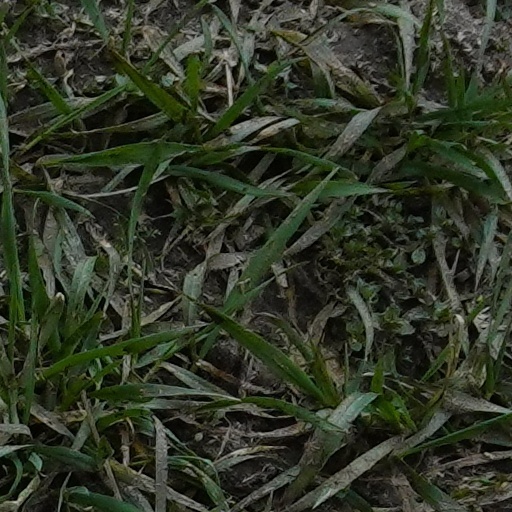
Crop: wheat